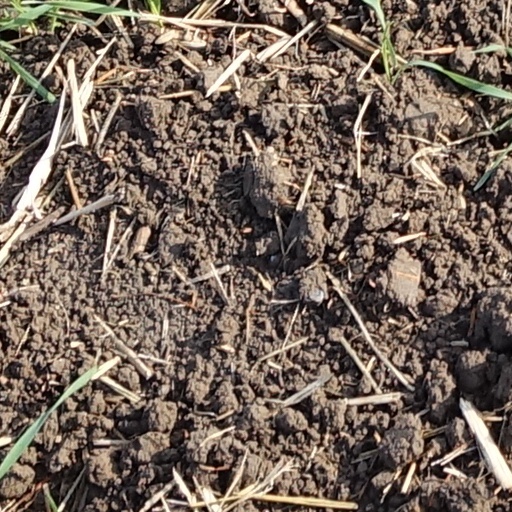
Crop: wheat